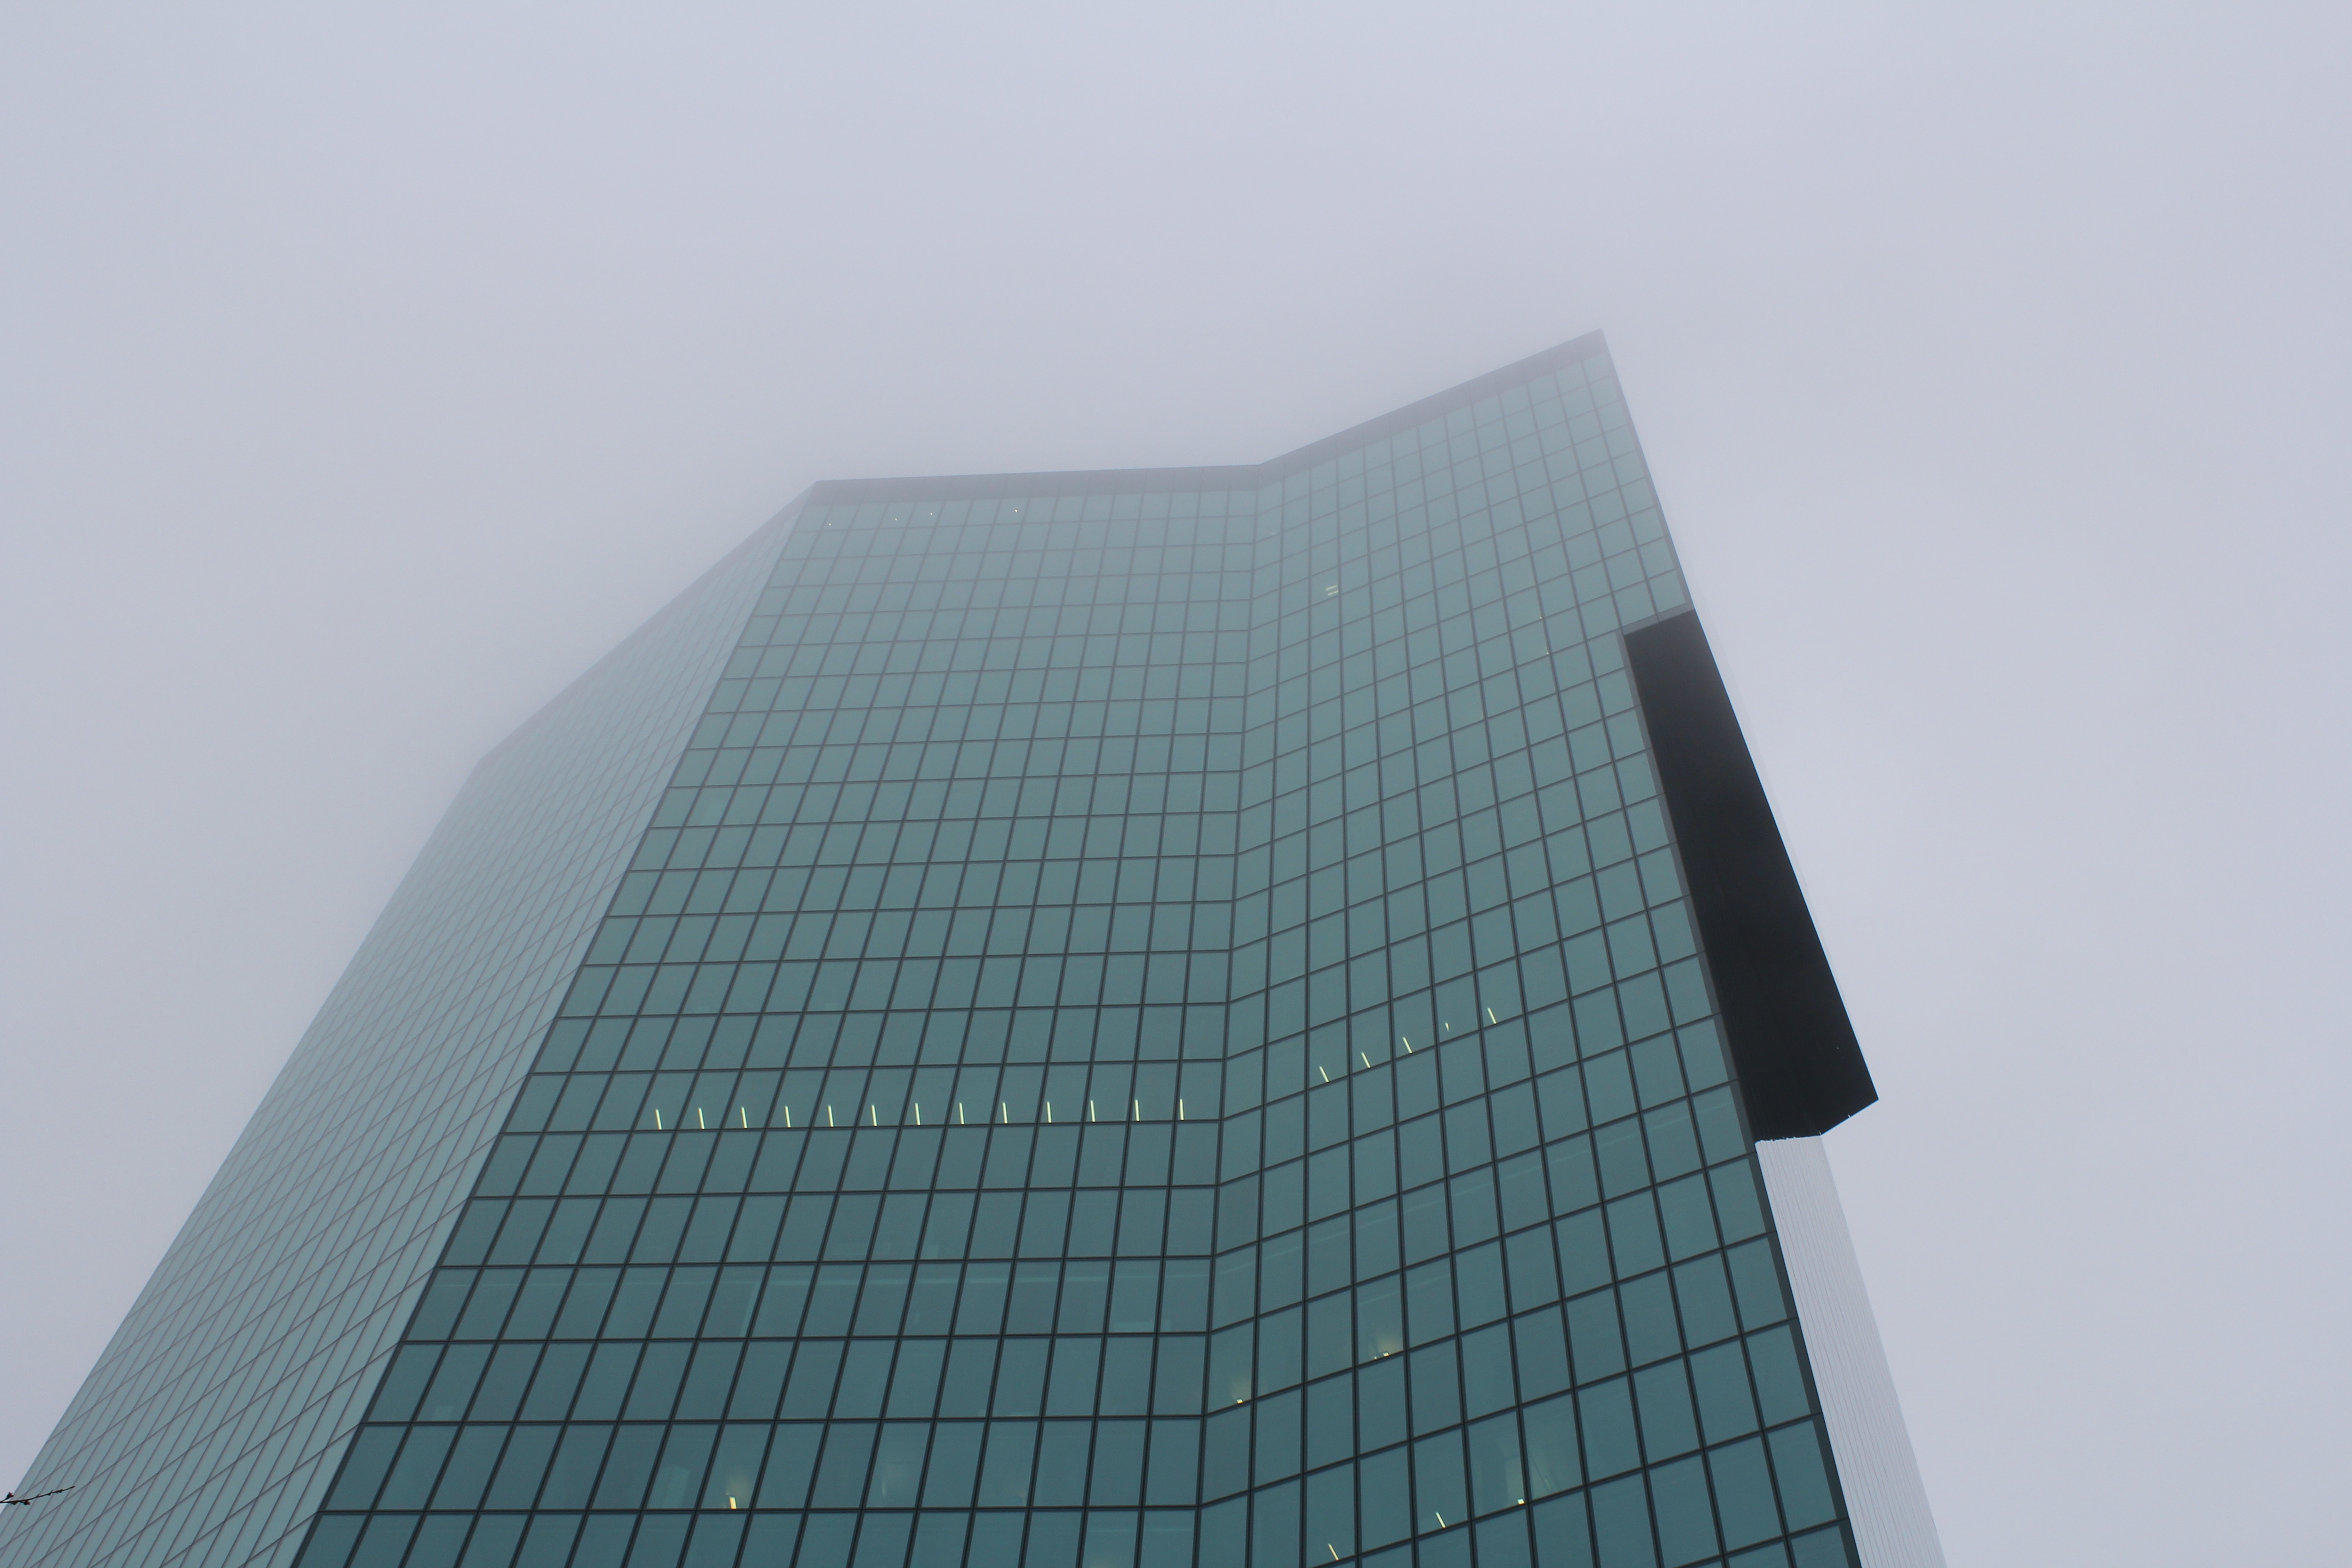
architecture, skyscraper, line, tower, facade, blue, tower block, symmetry, shape